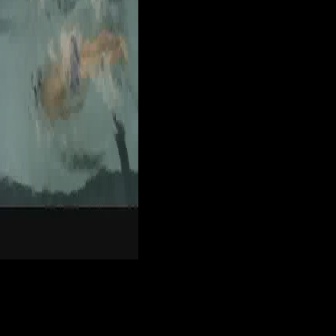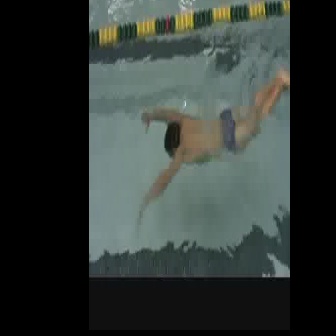
  Please identify the target specified by the bounding box [32,30,127,125] in the first image and locate it in the second image. Return the coordinates in [x_min,y_min,x_max,y_max] format.
Answer: [137,66,289,218]